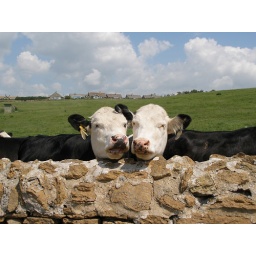
A pair of charming cows (obviously friends) - posing nicely over the stone wall at Burton Bradstock in Dorset